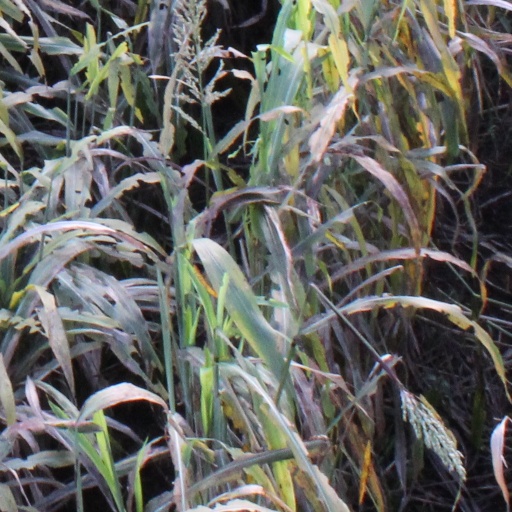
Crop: sorghum